Asserbohus

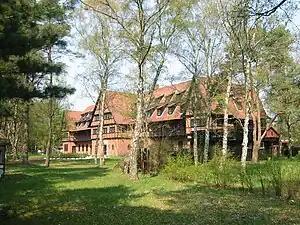
Asserbohus

Asserbohus was a former hotel at Asserbo in Halsnæs Municipality, Denmark.